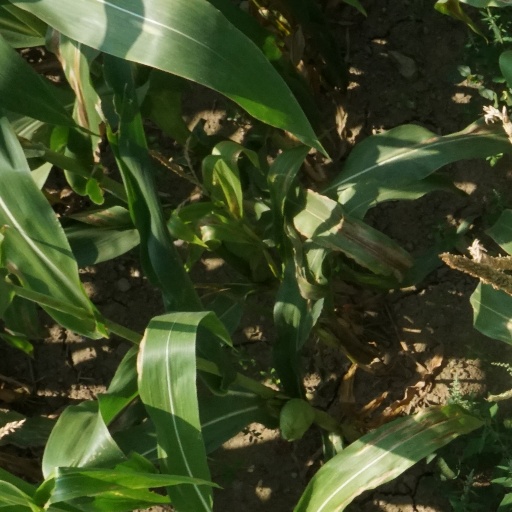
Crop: maize; corn